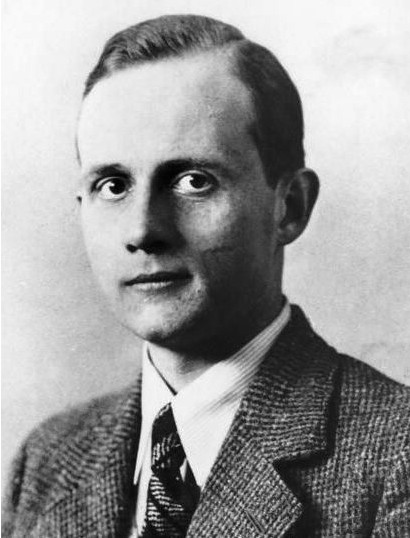
แอ็นสท์ ฟ็อม ราท

ไฟล์:Ernst-vom-Rath.jpg|thumb|200px|แอ็นสท์ ฟ็อม ราท
แอ็นสท์ เอดูอาร์ท ฟ็อม ราท (; 3 มิถุนายน ค.ศ. 1909 – 9 พฤศจิกายน ค.ศ. 1938) เป็นเจ้าหน้าที่การทูตของนาซีเยอรมนี ตกเป็นที่รู้จักจากการถูกลอบสังหารที่ปารีสใน ค.ศ. 1938 โดยแฮร์มัน กรืนชปาน วัยรุ่นชาวโปแลนด์เชื้อสายยิว ส่งผลให้นาซีเยอรมนีใช้เป็นข้ออ้างในการทำร้ายชาวยิวและโจมตีทำลายร้านค้าและธรรมศาลาของชาวยิวหลายแห่งในเยอรมนี ซึ่งเป็นที่รู้จักกันในชื่อเหตุการณ์ "คืนกระจกแตก" ()
หมวดหมู่:บุคคลที่เกิดในปี พ.ศ. 2452
หมวดหมู่:บุคคลที่เสียชีวิตในปี พ.ศ. 2481
หมวดหมู่:นาซี
หมวดหมู่:บุคคลจากแฟรงก์เฟิร์ต
หมวดหมู่:ผู้รอดชีวิตจากการลอบสังหาร